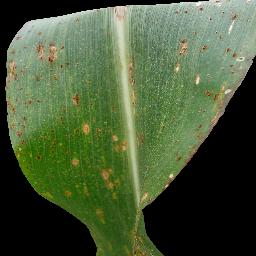
Label: Corn_(Maize)___Common_Rust